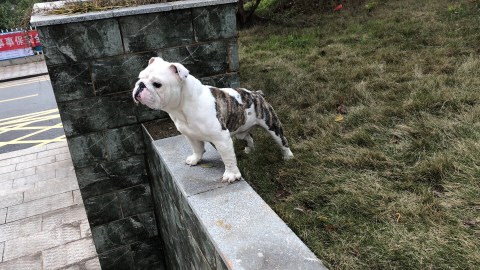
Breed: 1121-n000002-French_bulldog